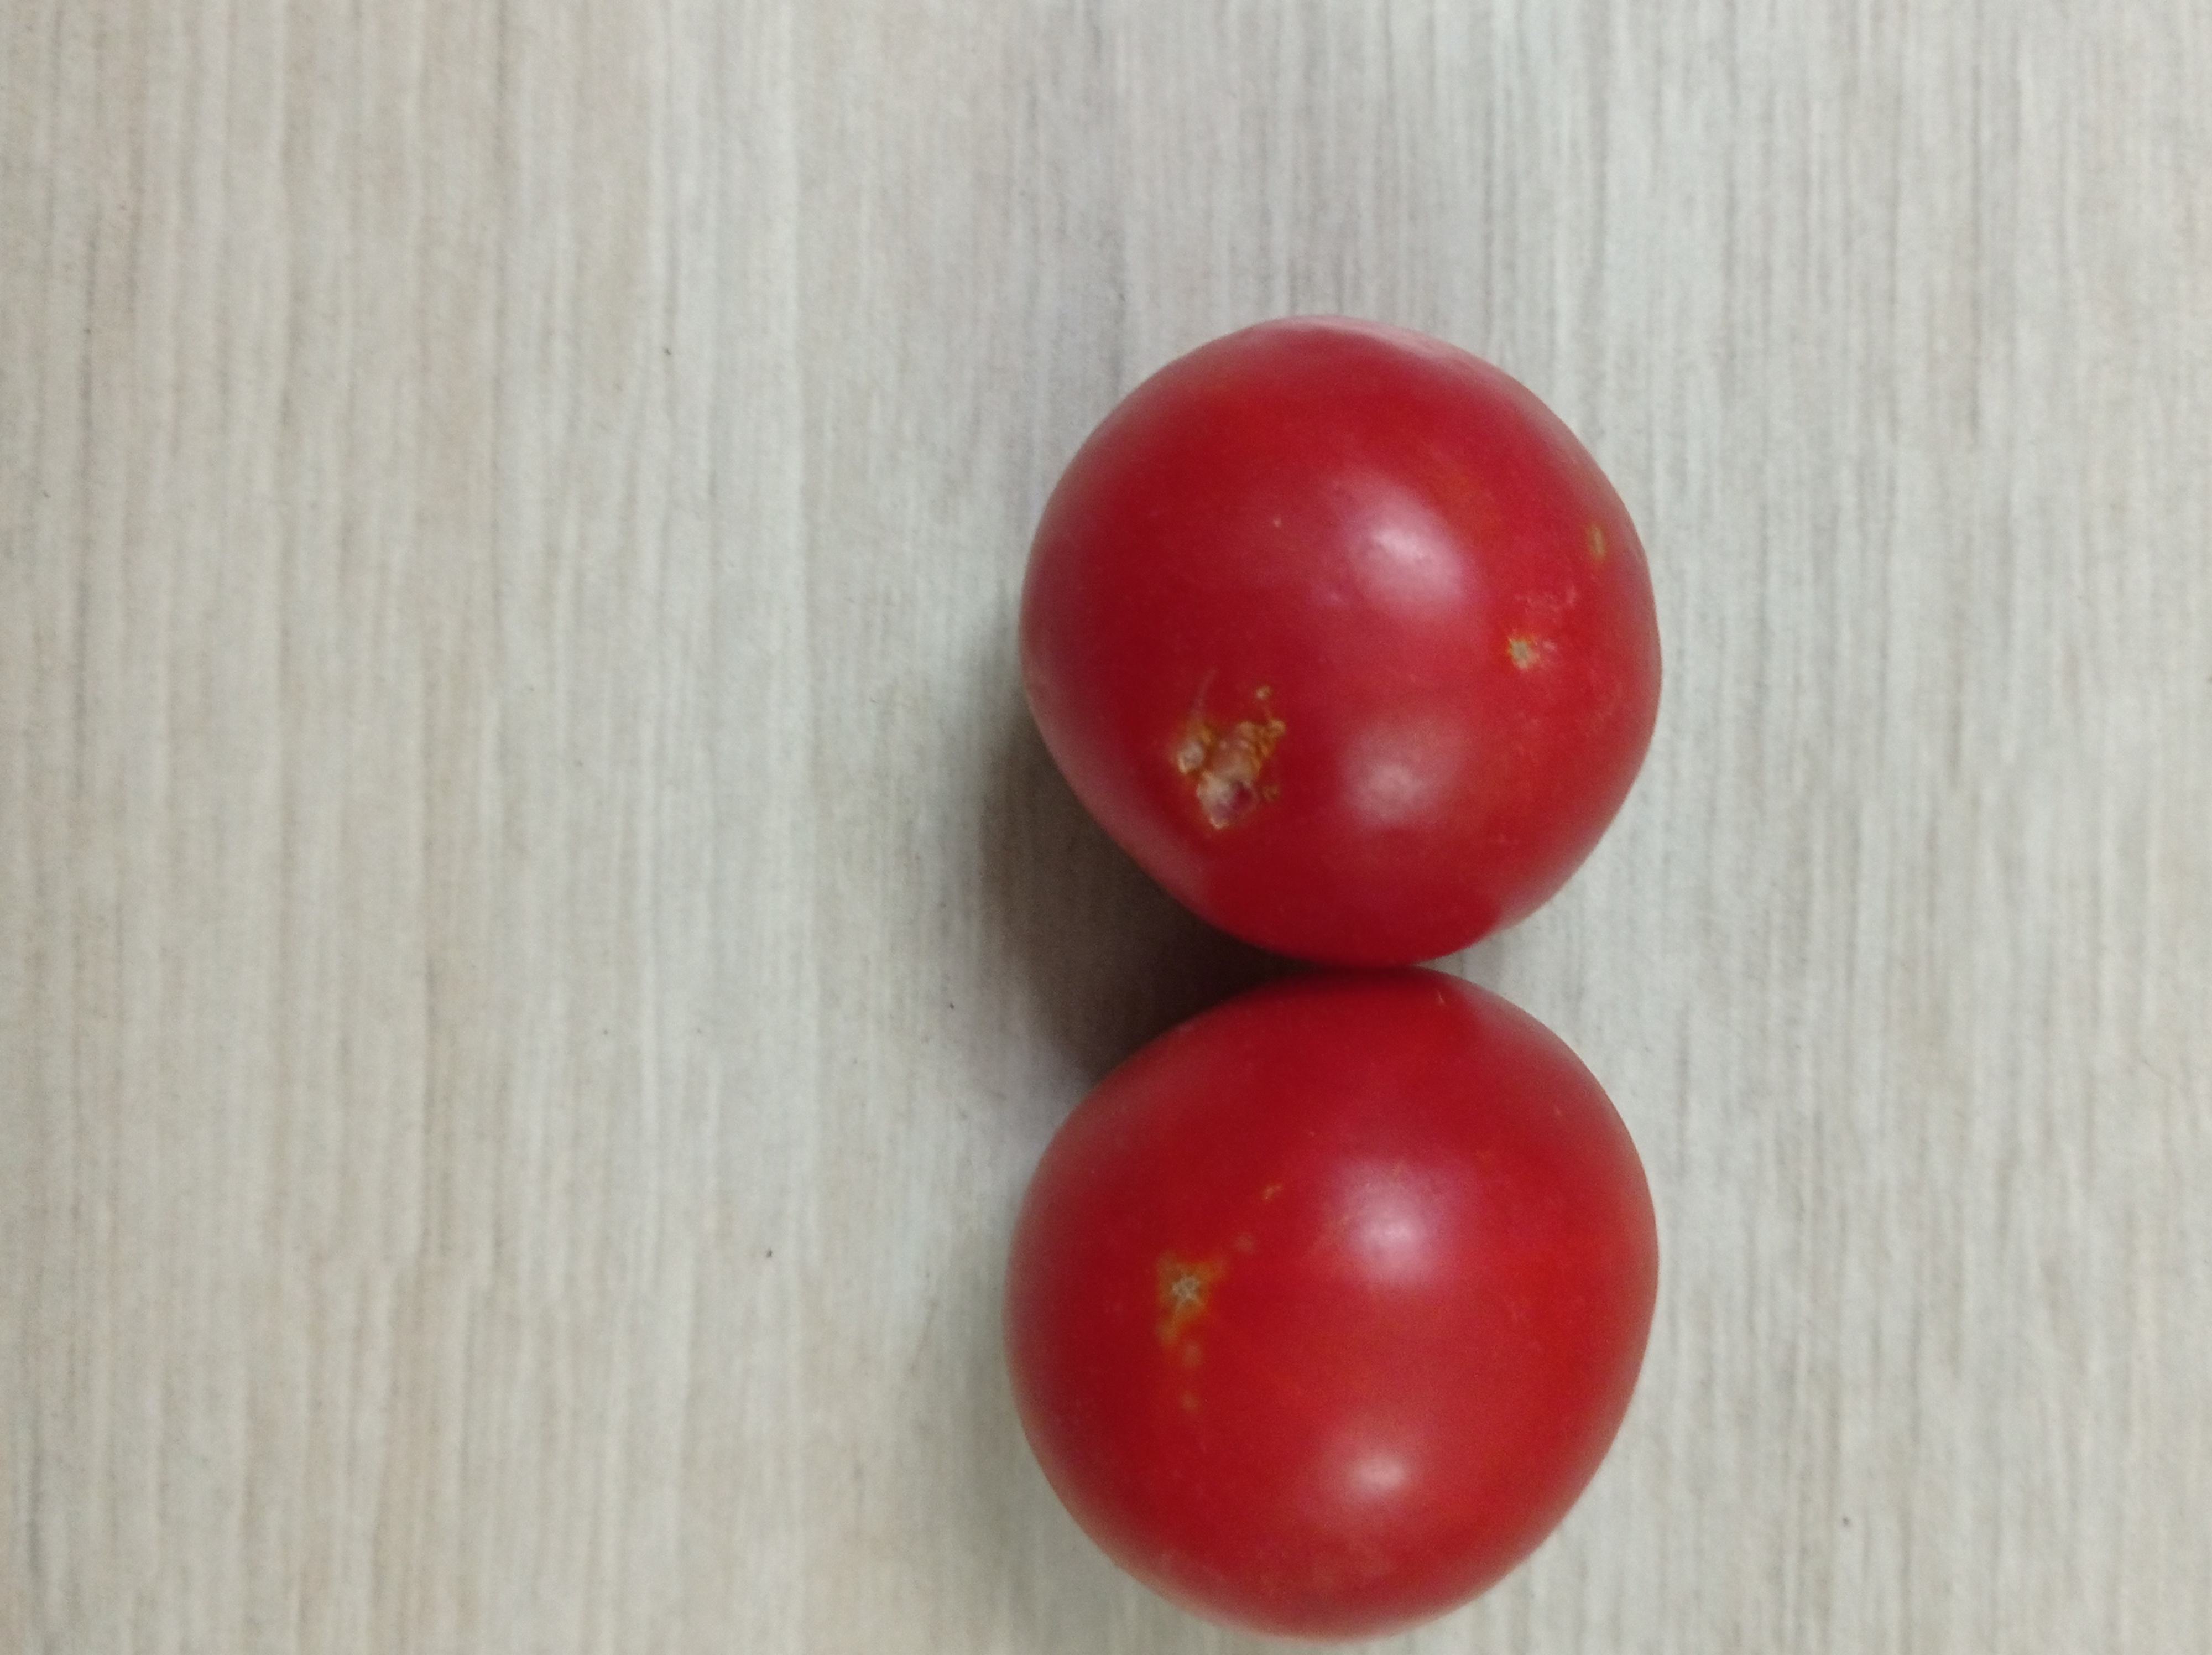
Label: Fresh